Arch in the Town of Marshall

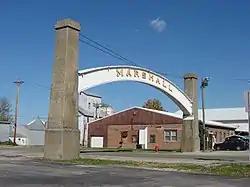
Southern side of the arch

The Arch in the Town of Marshall, also known as Marshall Arch, is an arch spanning State Road 236 in downtown Marshall, Indiana, United States. The wooden arch has a span of ; it is supported by concrete piers and has a clearance of at its highest point. Lettering on each side of the arch spells the town's name. The first work by Indiana architect Carroll O. Beeson, the arch was constructed in 1921. The town's business leaders commissioned the arch as a landmark for the town which was intended to improve the appearance of its business district. The arch was formally dedicated on September 30, 1921; the dedication honored the town's World War I veterans, although the arch was not intended to be a memorial. The structure remains in good condition and has become a popular attraction for visitors to the area.